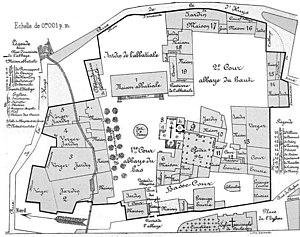
sur un cahier de dessins de Pernot.
L'abbaye Saint-Pierre de Poulangy, était une abbaye royale de moniales de l'Ordre de Saint-Benoît au Doyenné d'Is en Bassigny, à Poulangy,